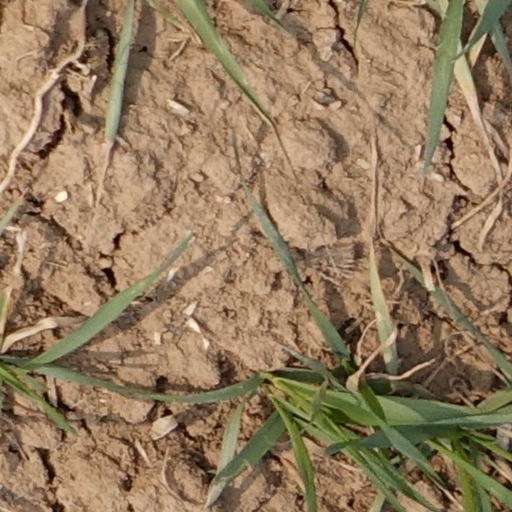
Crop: wheat